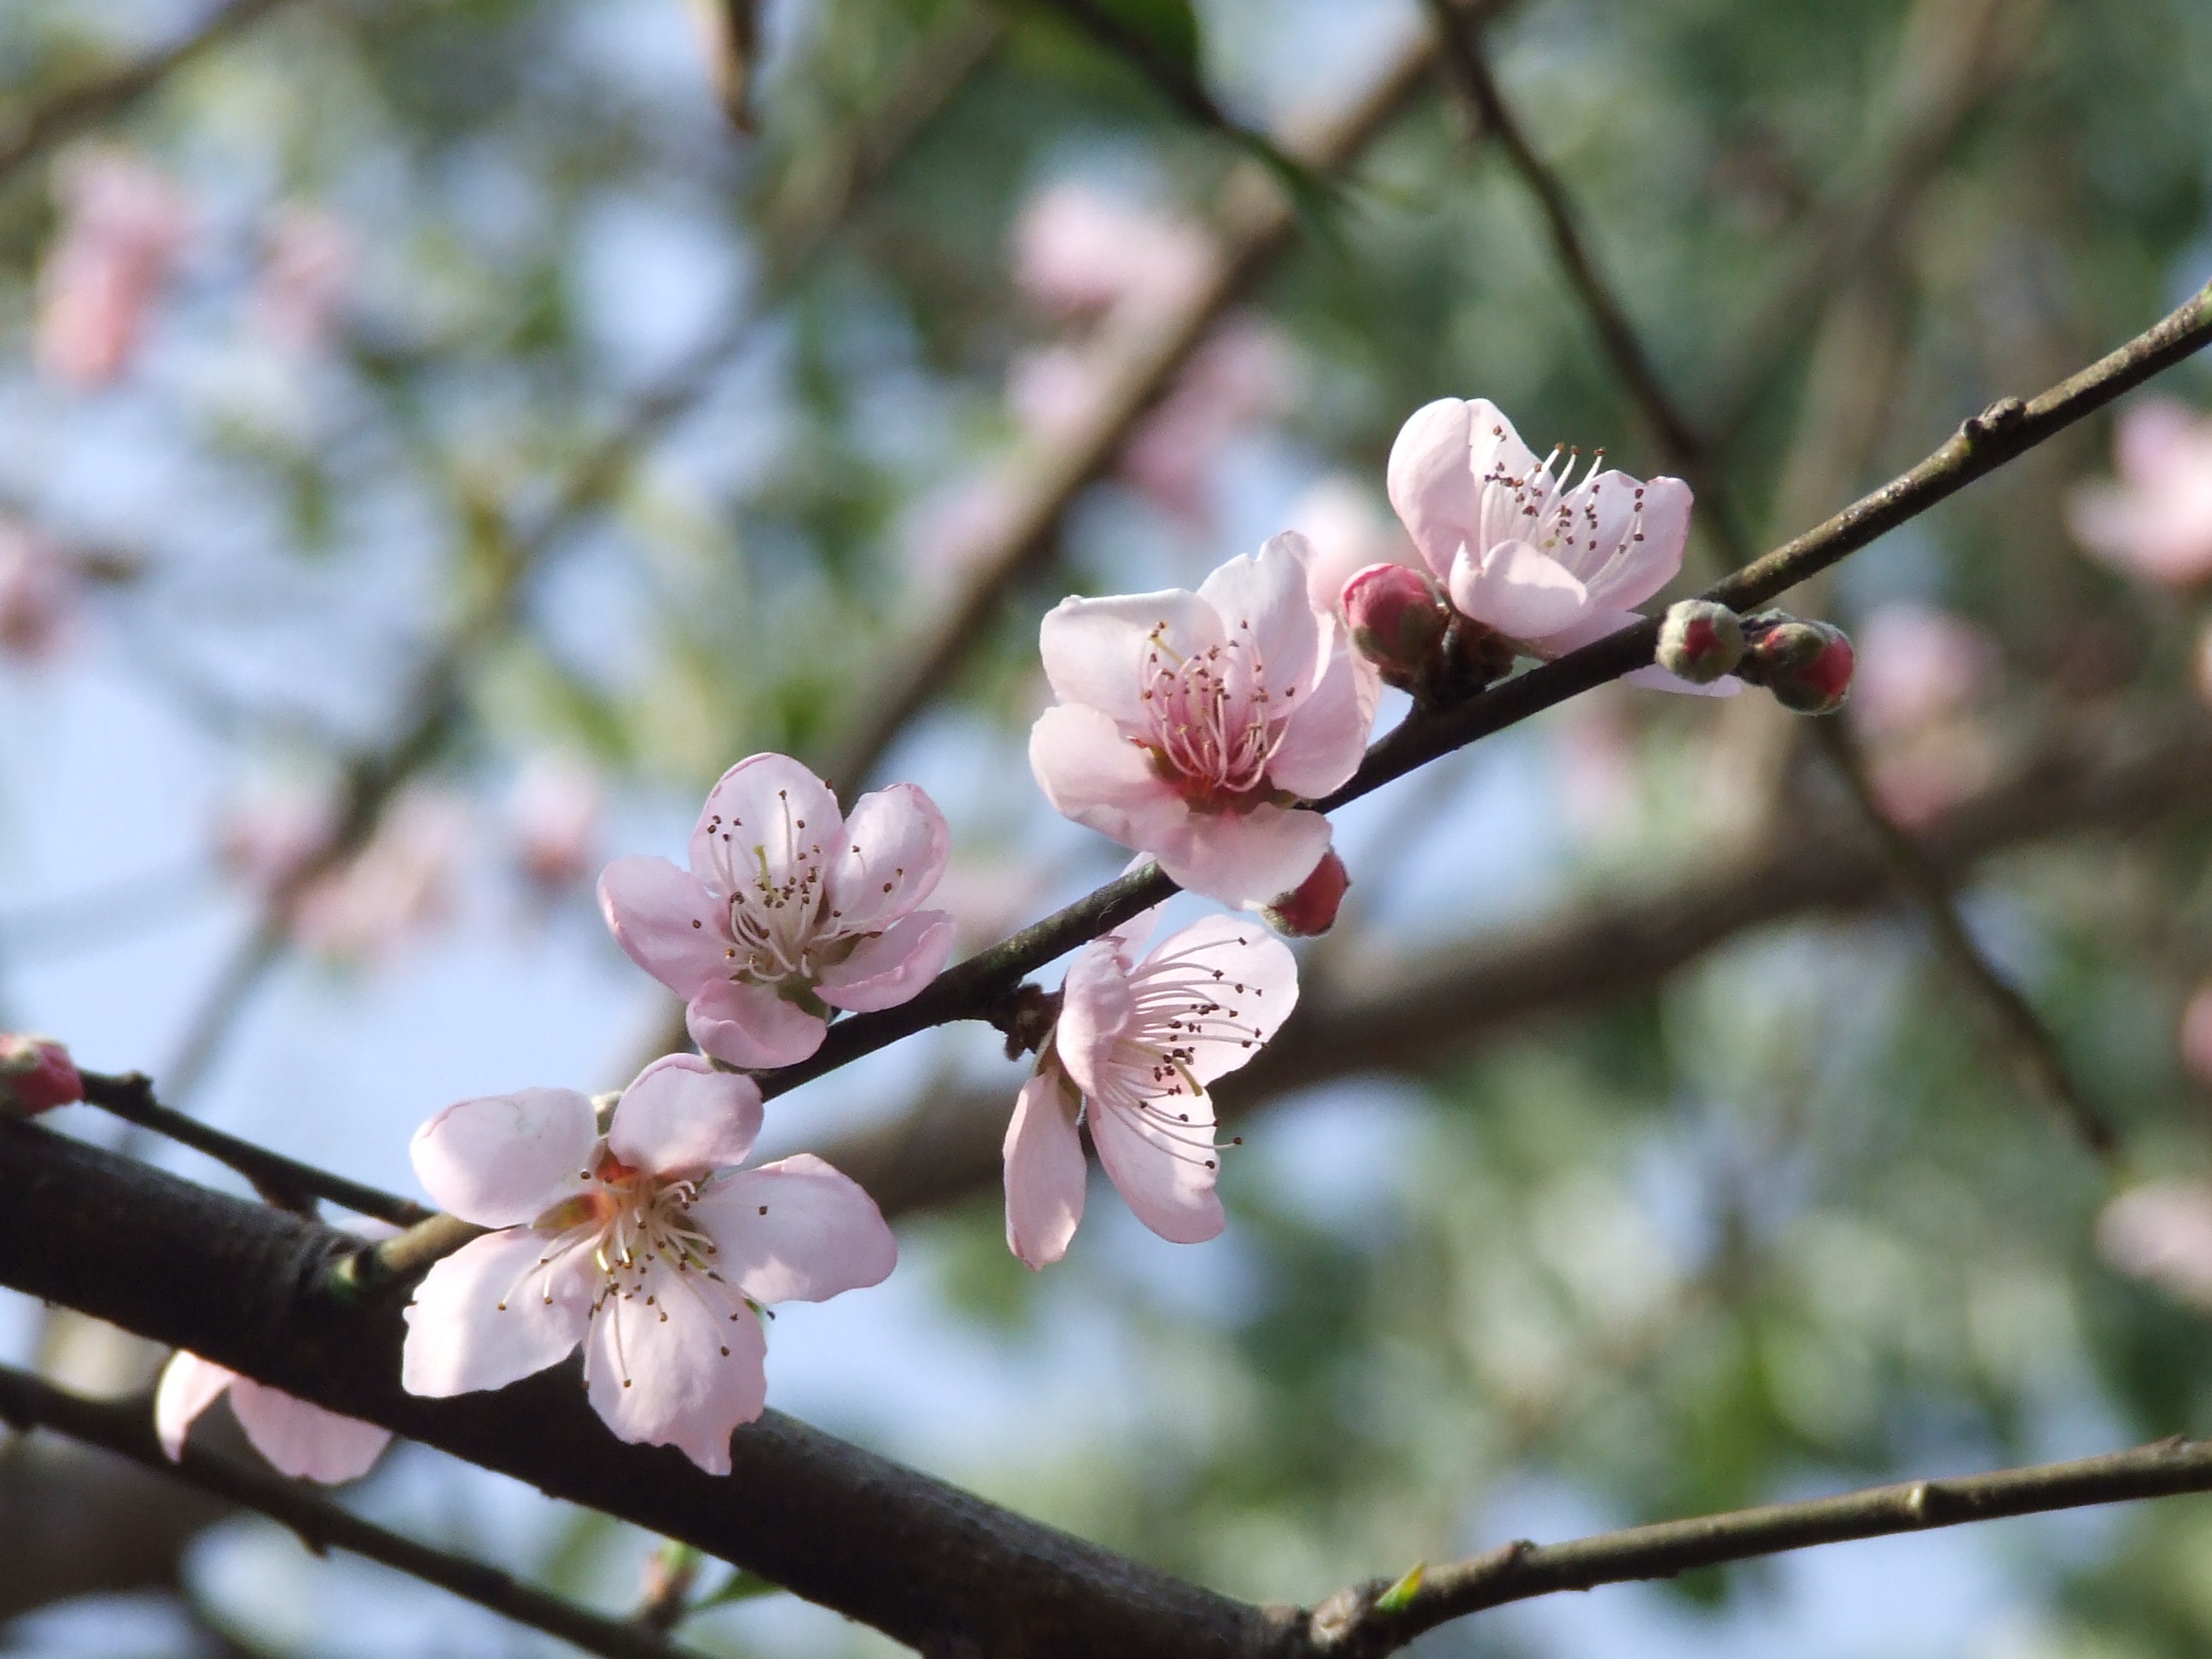
tree, branch, blossom, plant, fruit, flower, bloom, food, spring, produce, botany, pink, flora, cherry blossom, twig, flowers, shrub, peach, blossoms, cherry, macro photography, flowering plant, land plant